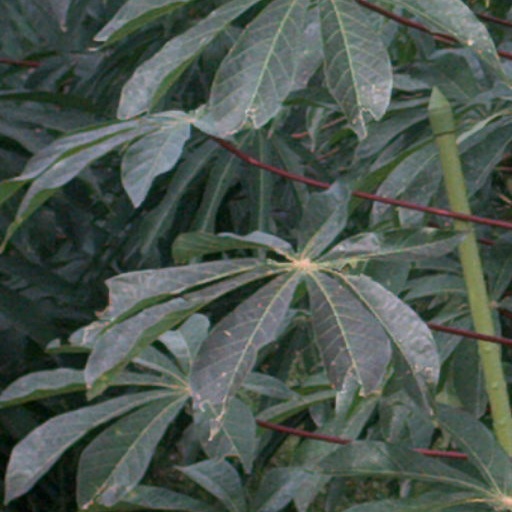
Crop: cassava